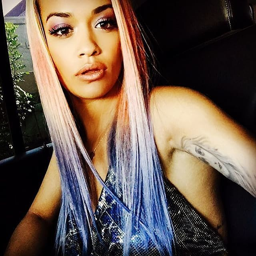
pop artist : just days after pop artist walked the awards red carpet with pink hair , the singer switched it up and added some blue to her tips .